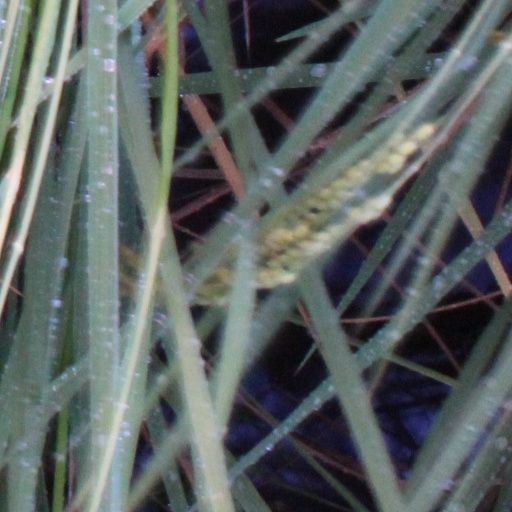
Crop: rice